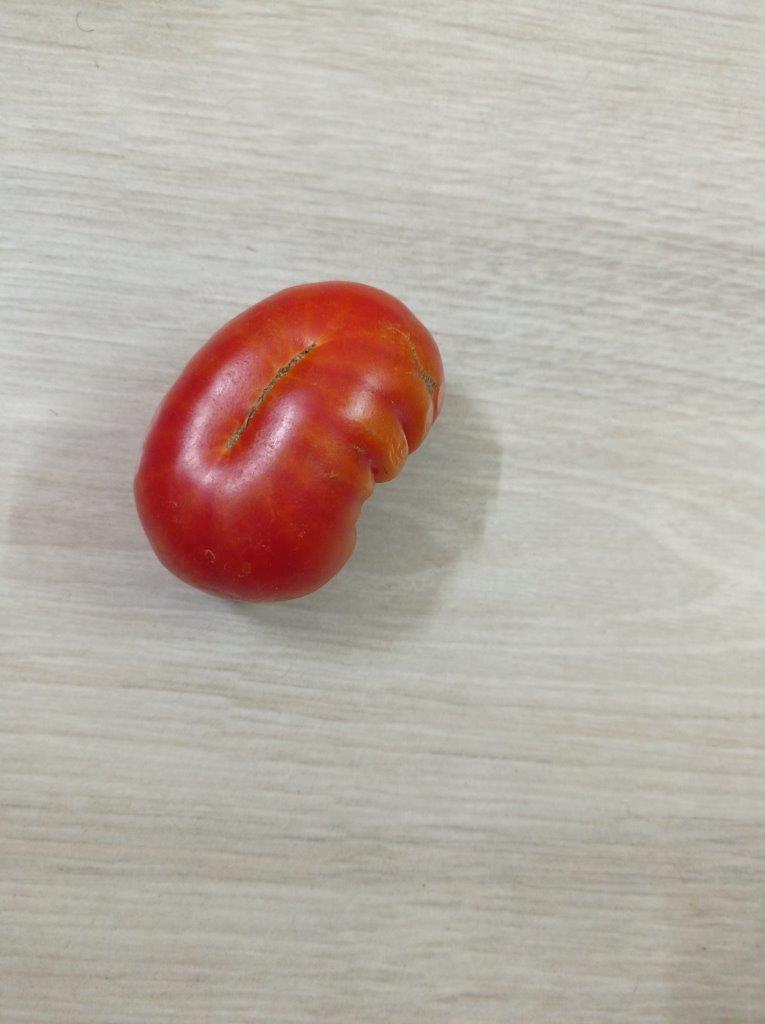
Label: Fresh